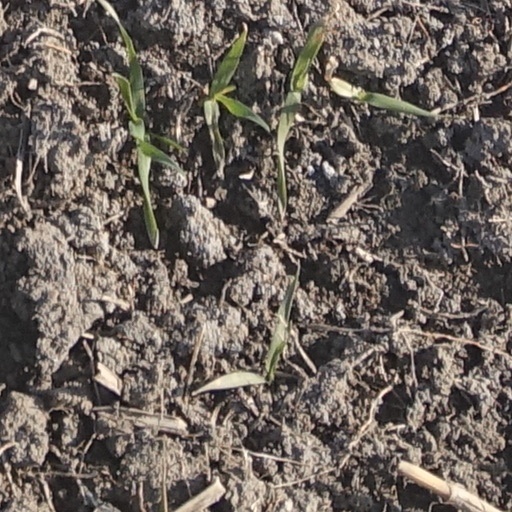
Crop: wheat